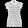
Label: Shirt